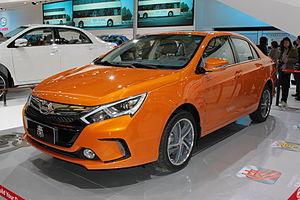
Un véhicule hybride rechargeable est un véhicule hybride électrique dont la batterie de traction est conçue pour être chargée par branchement à une source d'énergie extérieure.